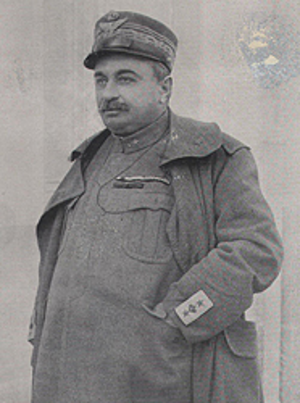
Luigi Capello était un militaire italien.